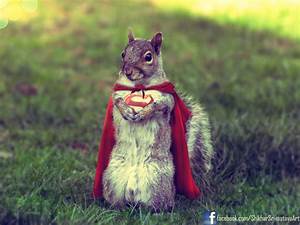
Label: squirrel